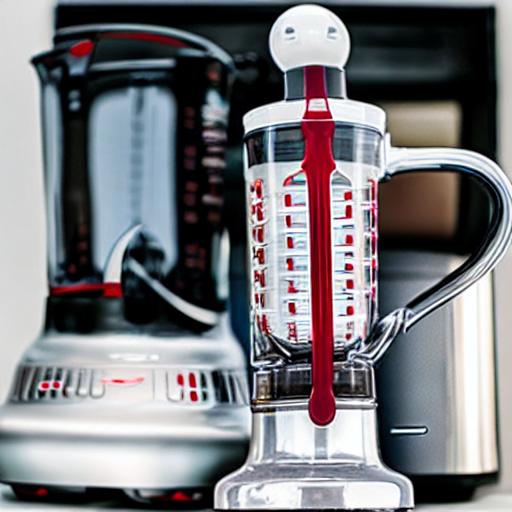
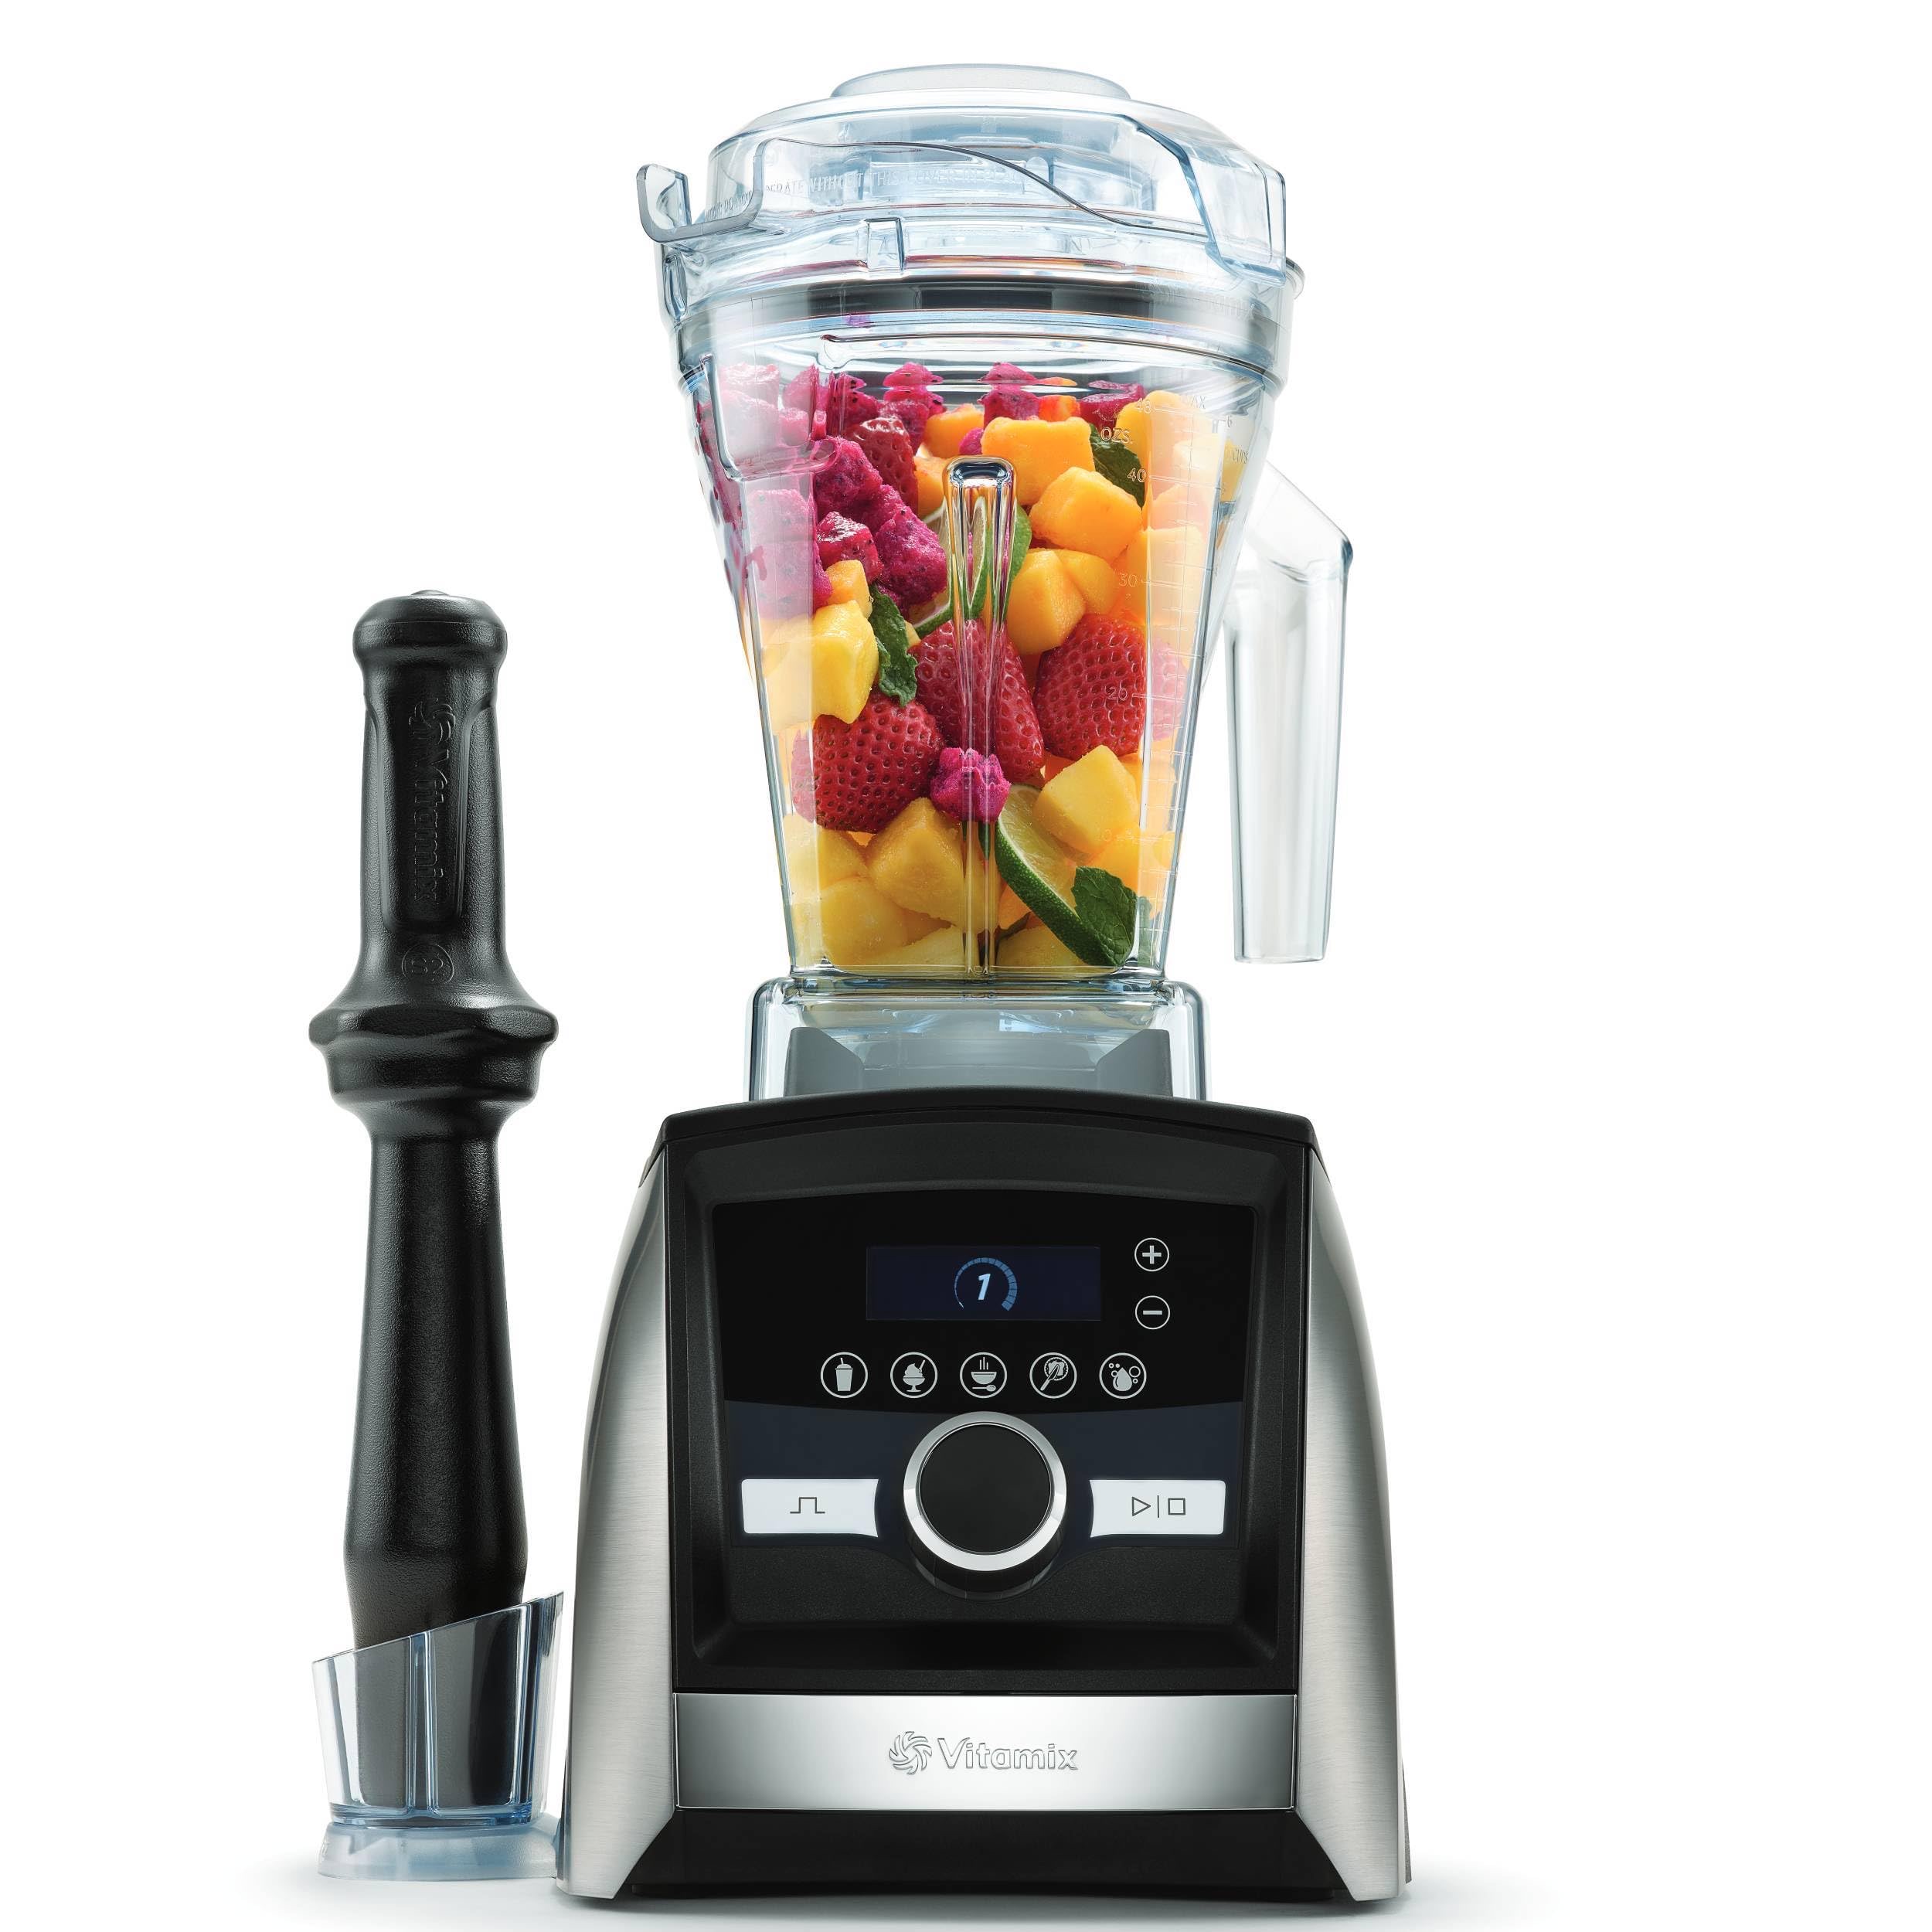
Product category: items_blender
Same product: no